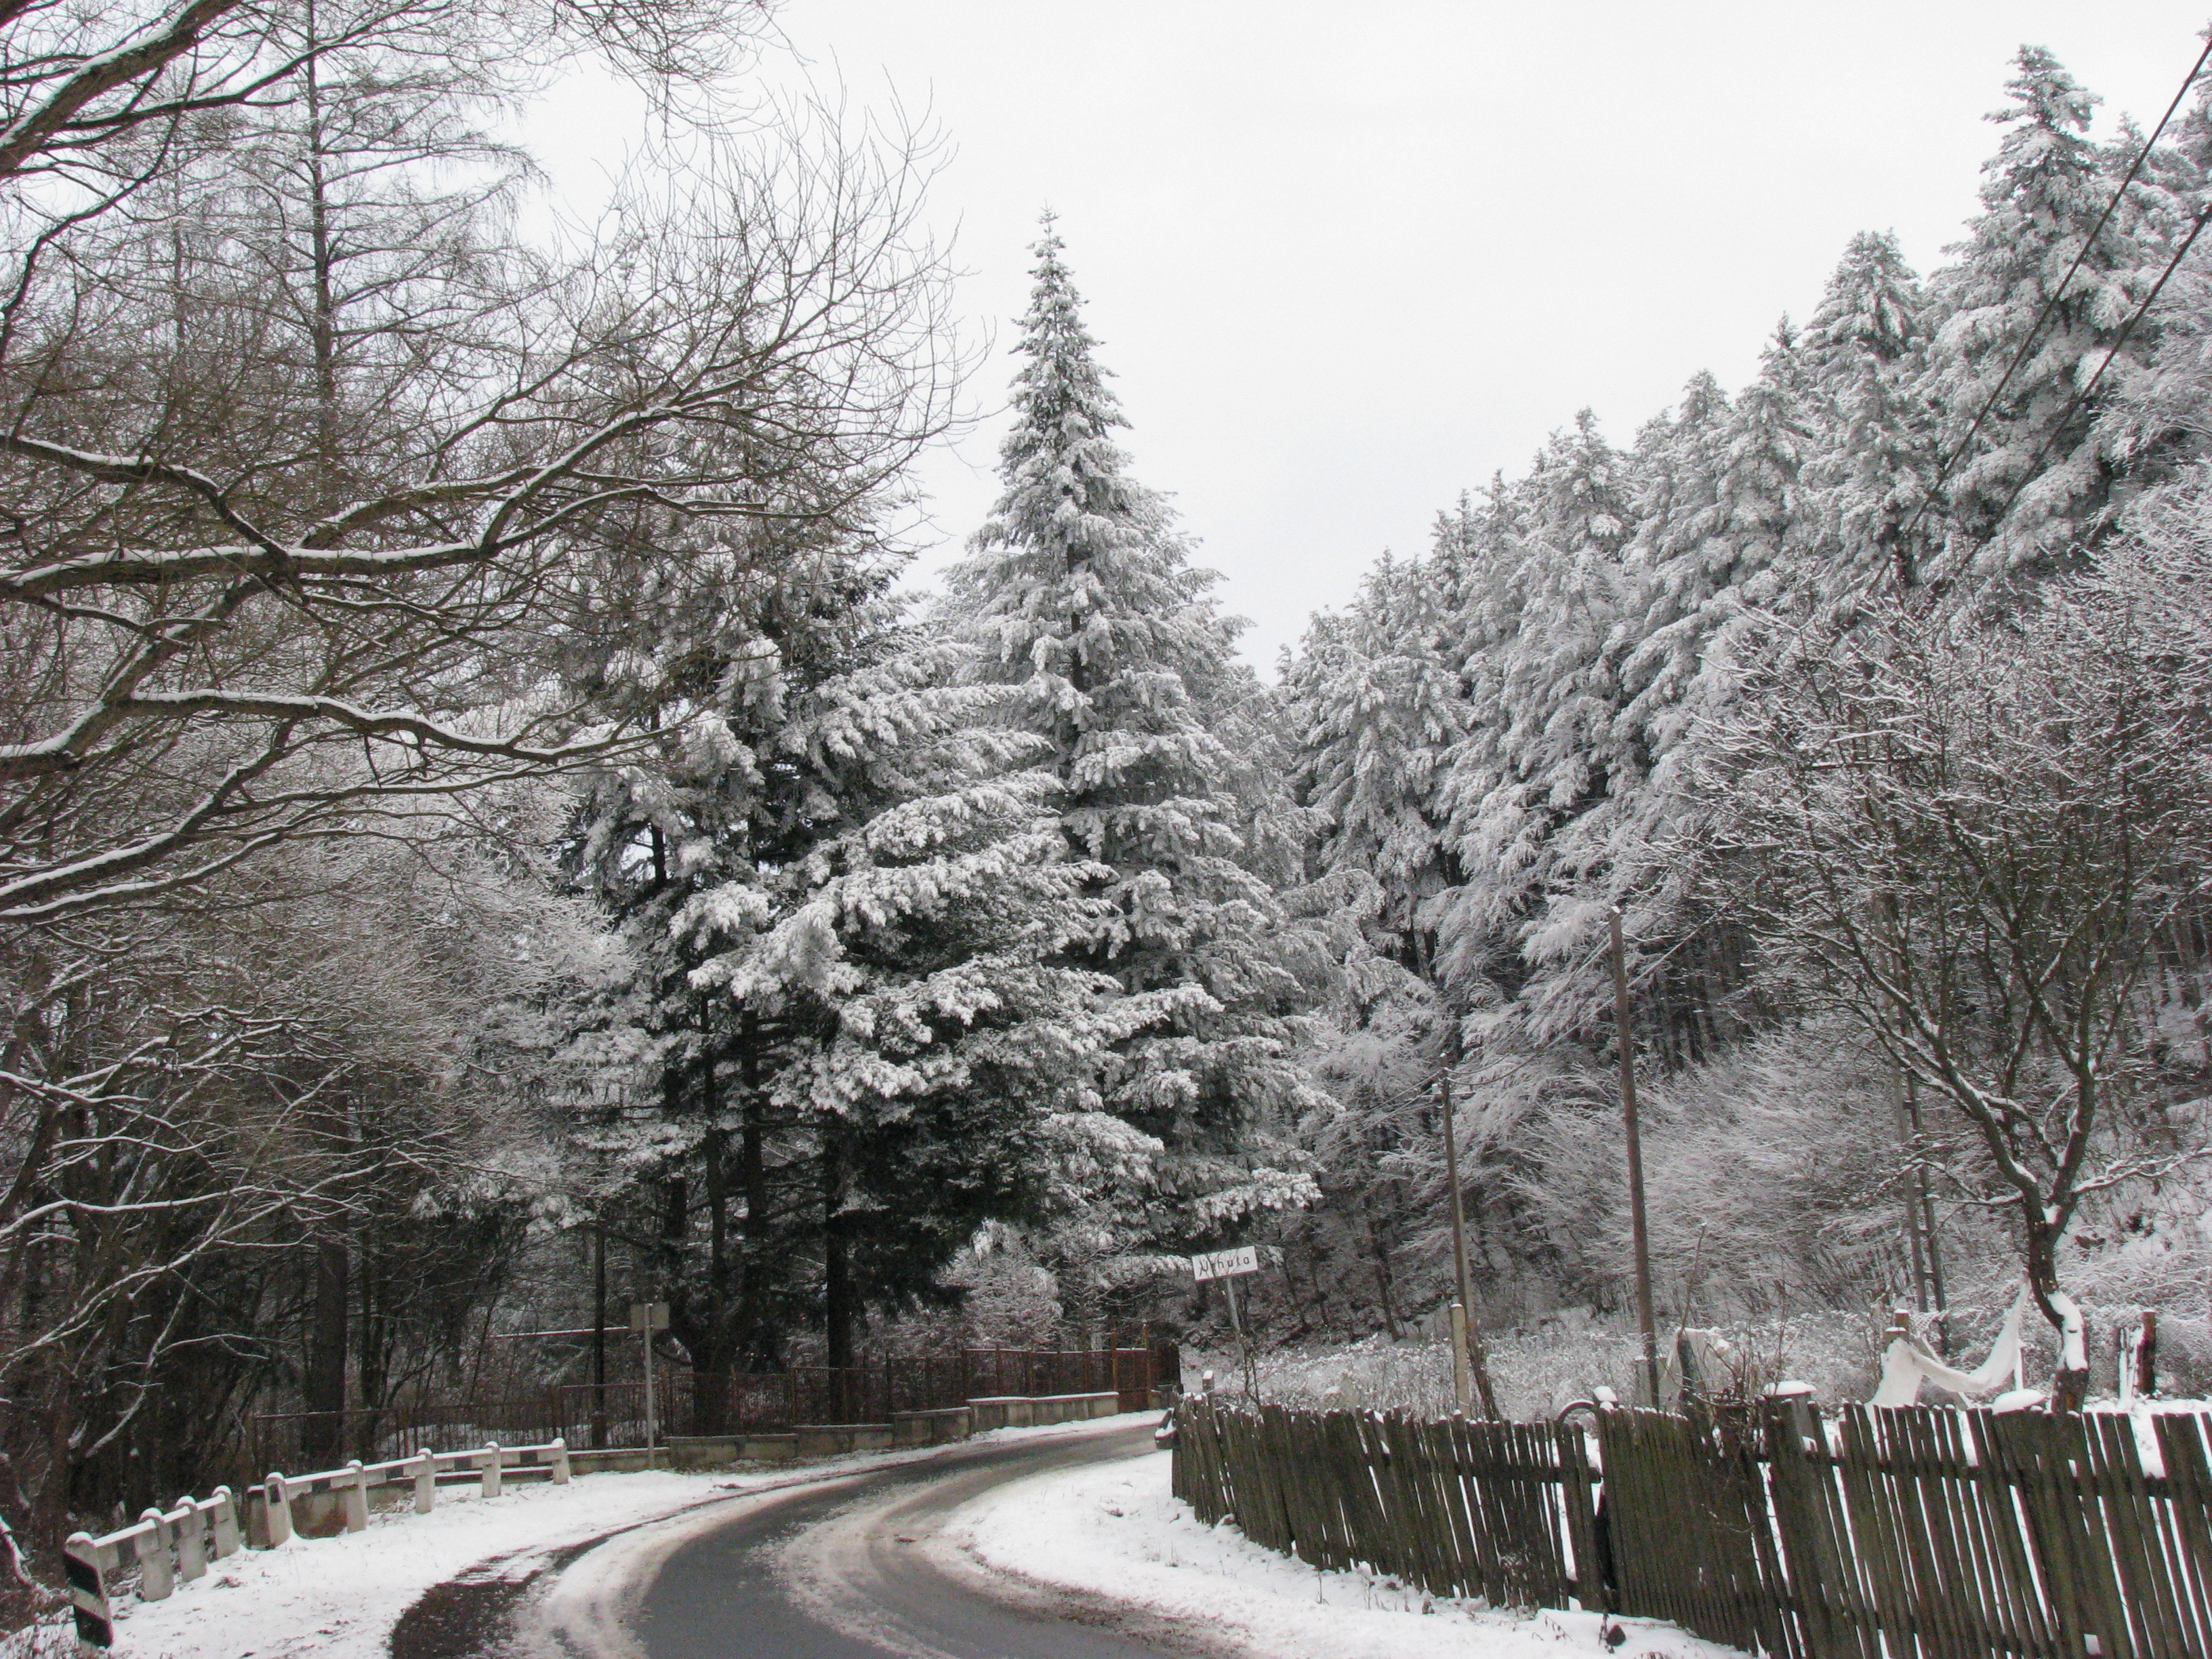
tree, nature, forest, branch, snow, winter, plant, frost, pine, weather, season, freezing, forest road, woody plant, rain and snow mixed